Question: Please indicate a possible affordance area of the jump_skateboard that can be used for standing
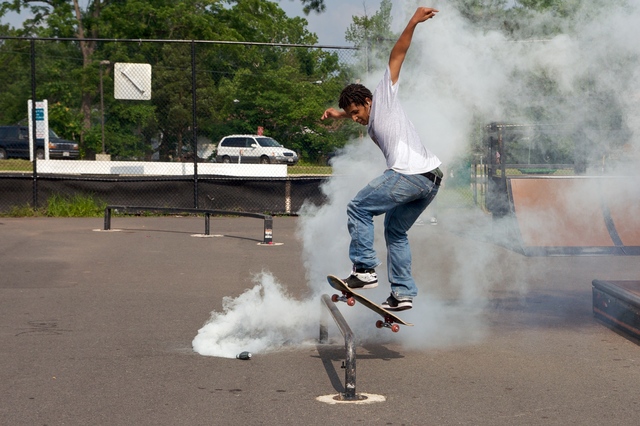
Answer: [321.811, 269.988, 409.912, 333.786]